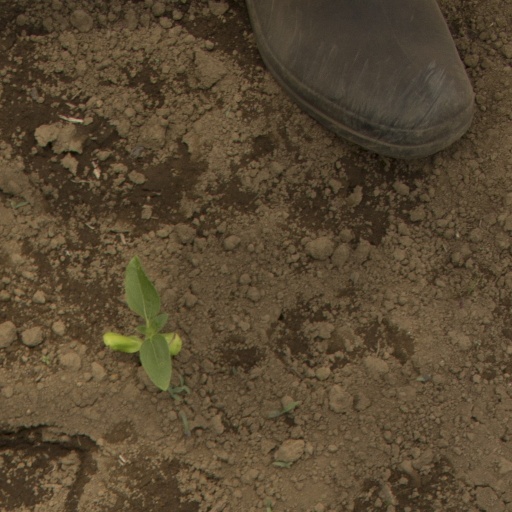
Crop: Jerusalem artichoke